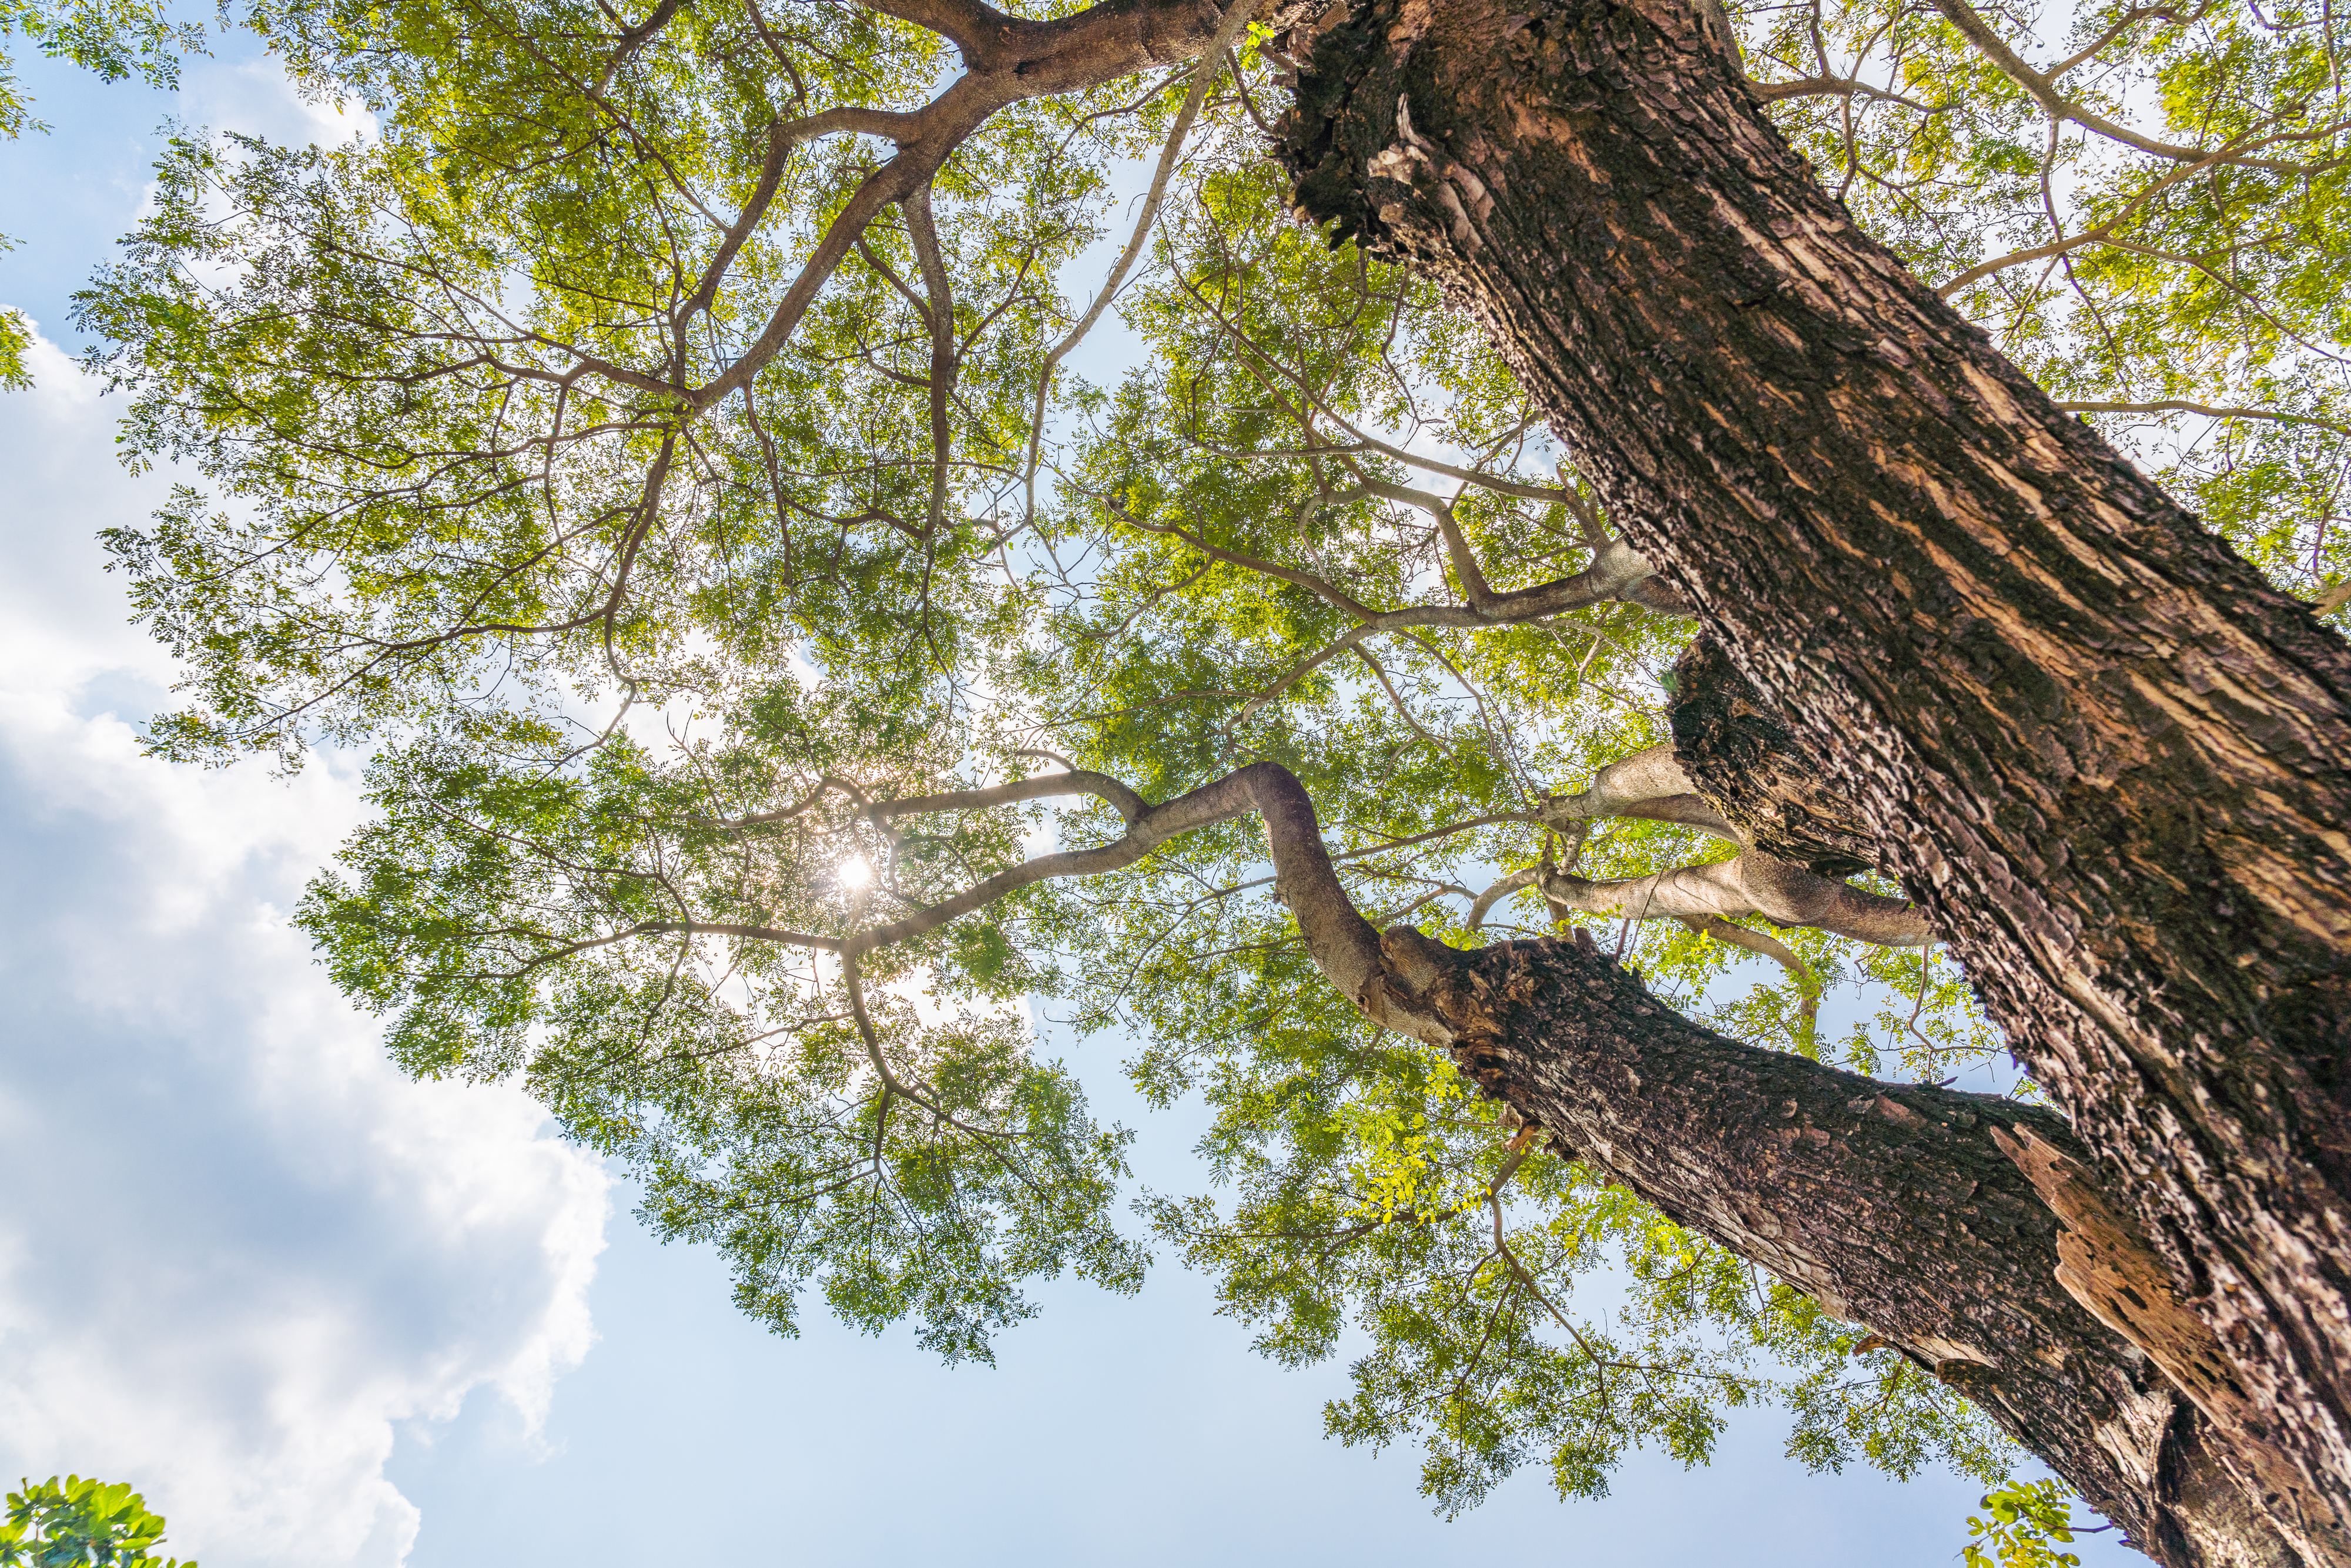
vietnam, trees, sky, clouds, sunlight, branch, woody plant, twig, trunk